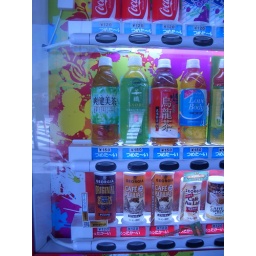
notice the blue and red under the bottles. blue=cold, red=hot.